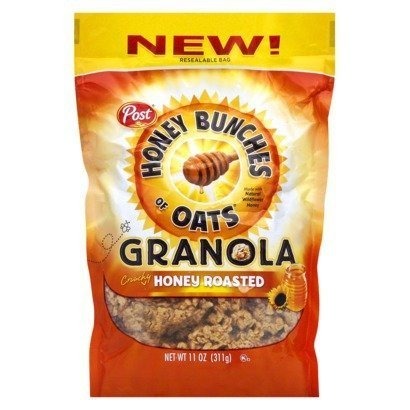
Item Name: Honey Bunches of Oats Honey Roasted Granola 4 Pack, 11 oz
Bullet Point 1: Pack of 4 - 11oz Bags
Bullet Point 2: Granola Crunchy Honey Roasted
Bullet Point 3: Made with Natural Wildflower Honey
Bullet Point 4: Resealable Bag
Value: 44.0
Unit: Ounce

Price: 3.24